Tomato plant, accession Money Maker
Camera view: vertical (180 deg); turntable rotation: 300 degrees
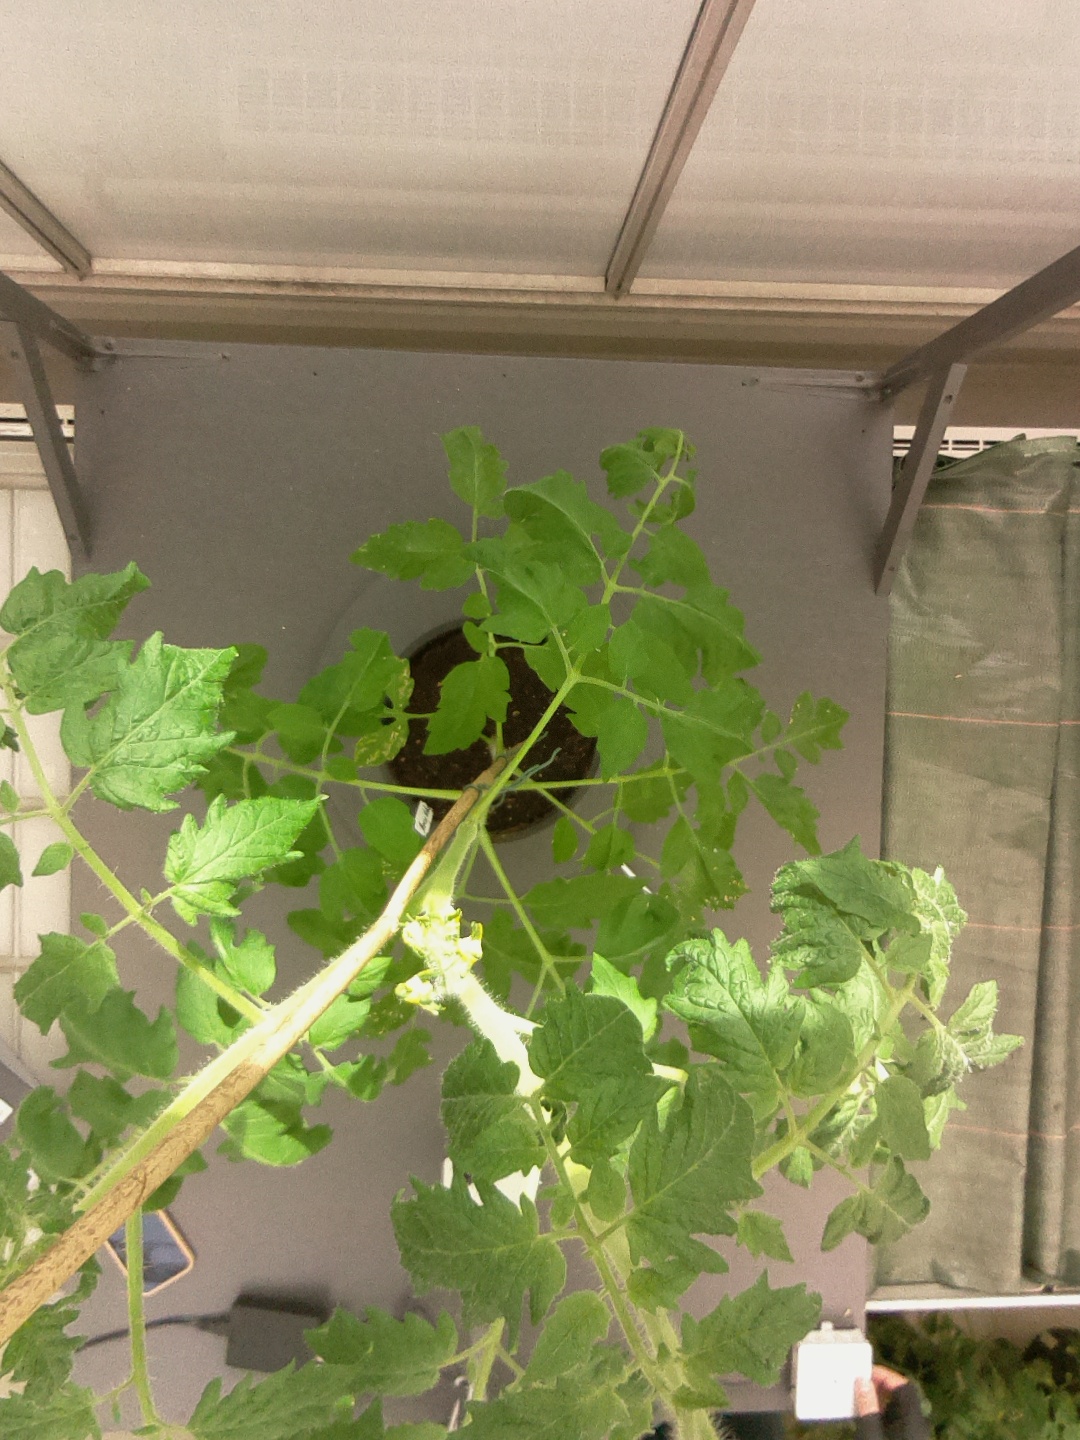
BBCH growth stage 63: 30%-40% of flowers open